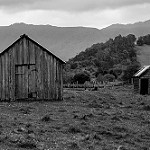
Scene: Outdoor